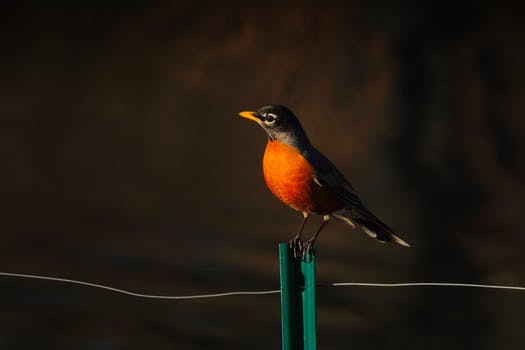
Label: No Watermark